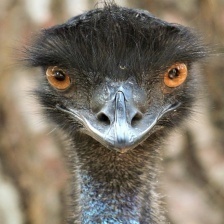
Species: EMU
Scientific name: DROMAIUS NOVAEHOLLANDIAE